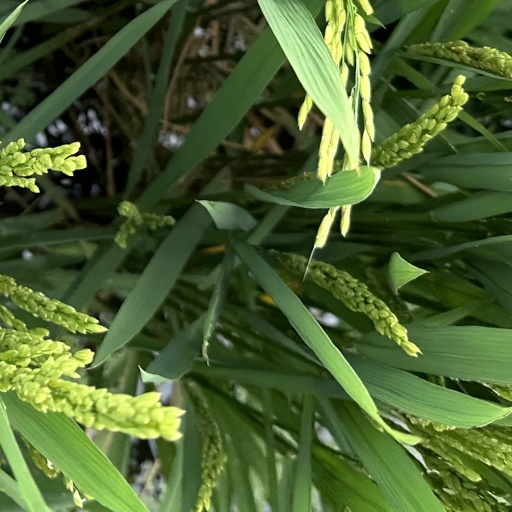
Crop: rice